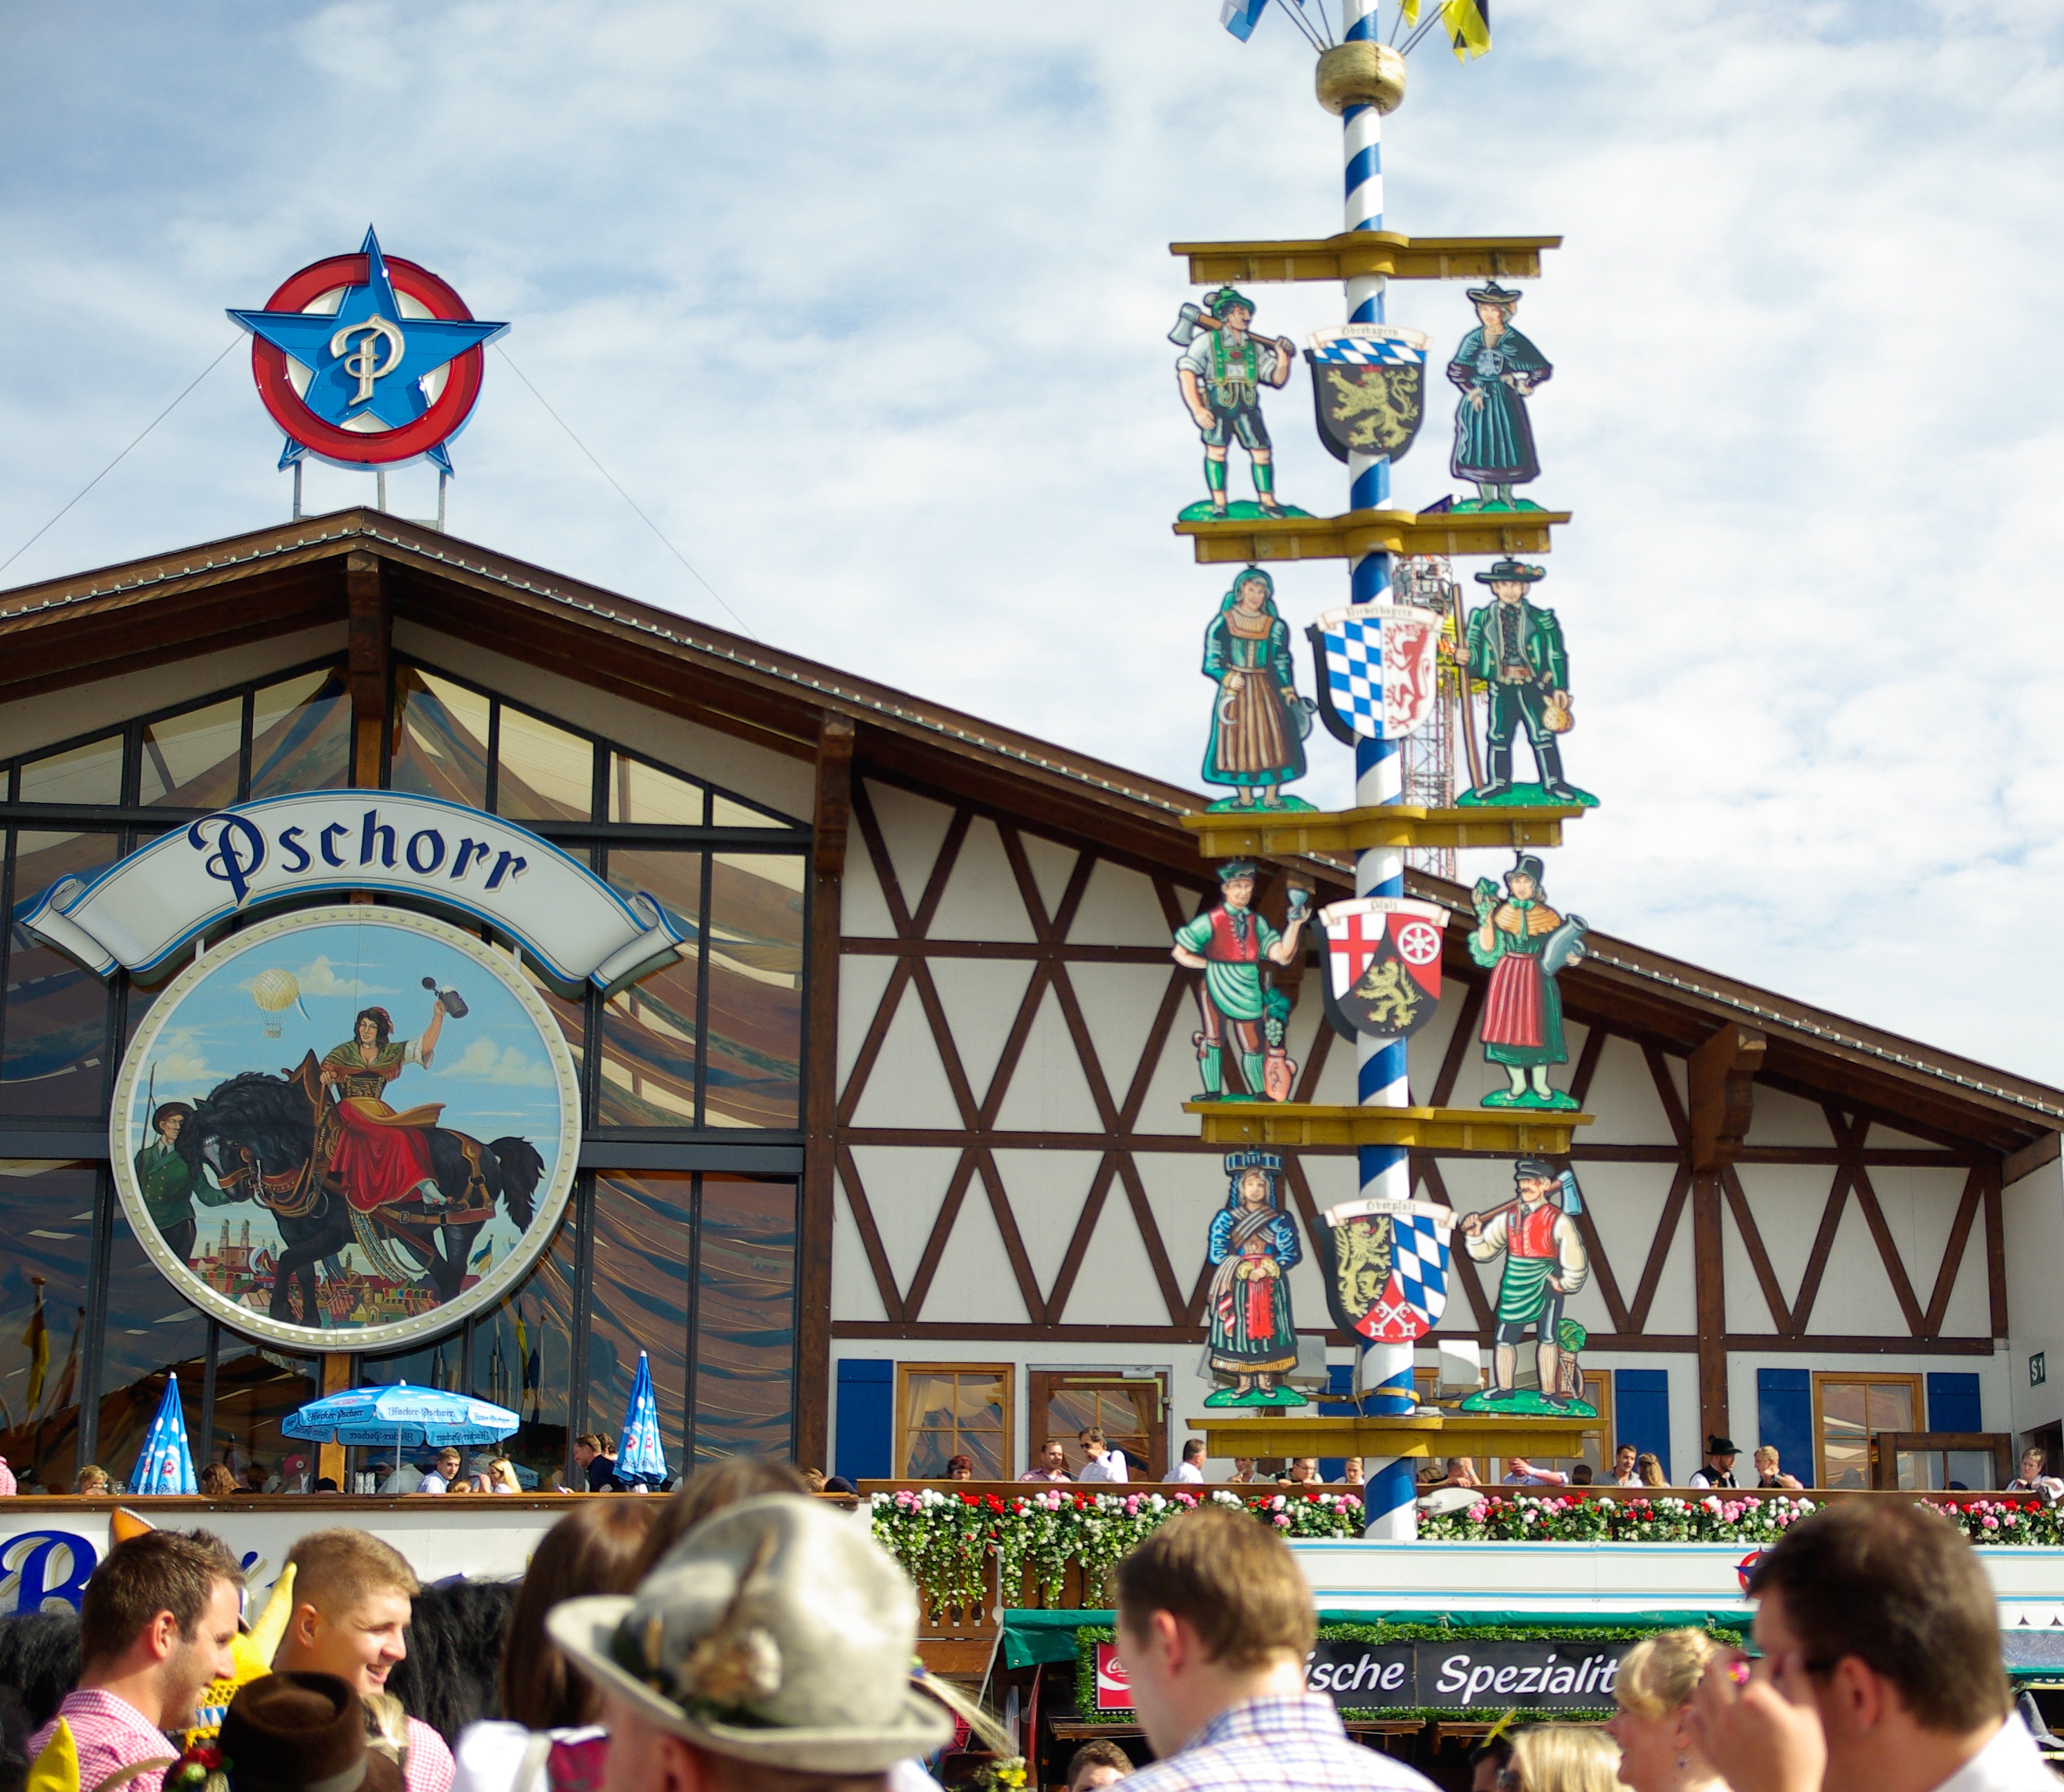
vacation, recreation, amusement park, park, carousel, place of worship, festival, resort, germany, german, fair, munich, oktoberfest, amusement ride, outdoor recreation, walt disney world